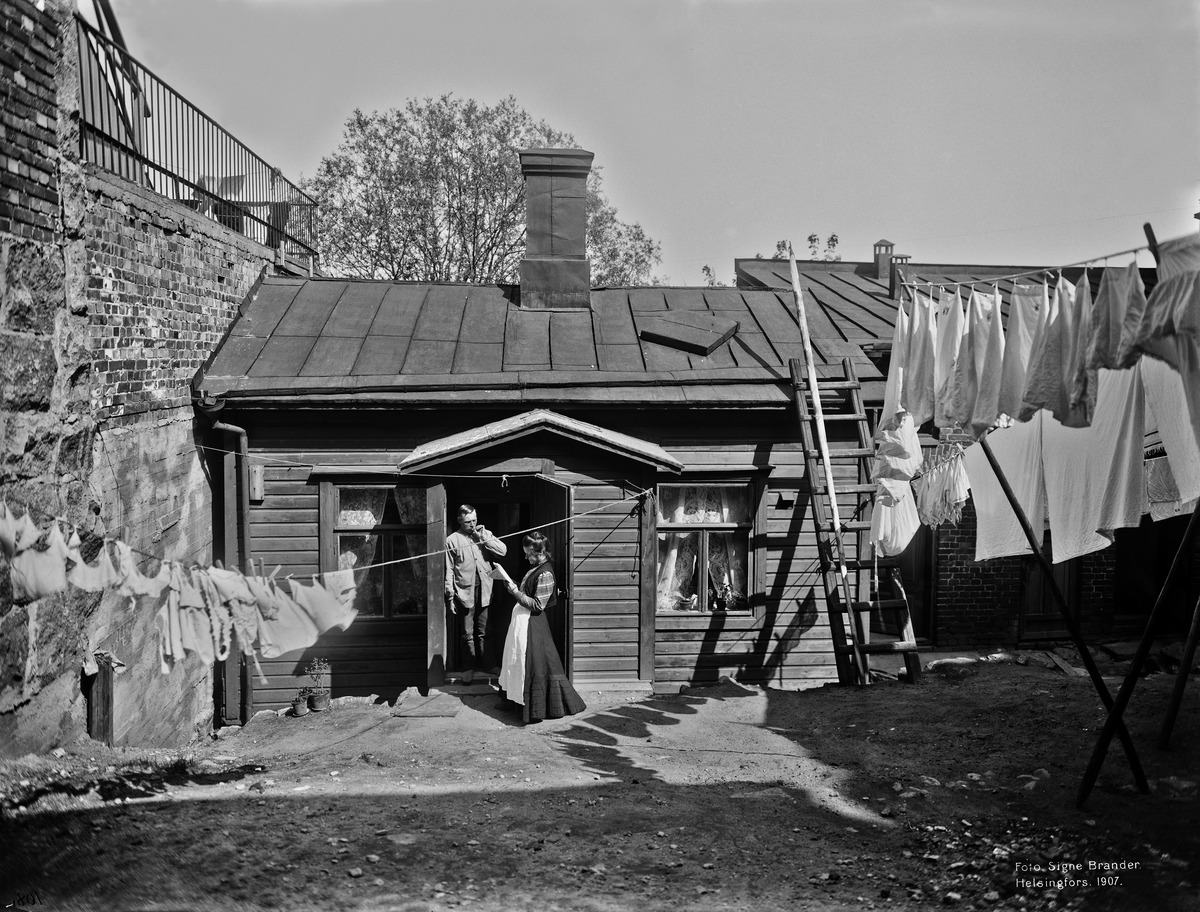
Kristianinkatu 15, pihan puolelta
sisällön kuvaus: Kristianinkatu 15, pihan puolelta. Katolle vieviin tikkaisiin nojaa mahdollisen tulipalon sammuttamisessa käytettävä palohaka. mustavalkoinen
Kuvaaja: Brander, Signe, valokuvaaja
Ajankohta: kuvausaika 1907
Paikka: Suomi, Uusimaa, Helsinki, Kruununhaka Helsinki, Kristianinkatu 15
Aiheet: puurakennukset, perheet, tupakointi, lukeminen, pyykinpesu, palovarusteet